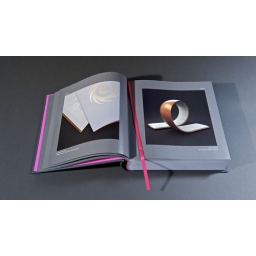
Main: Shoot through umbrella at 8 o'clock and aboveFill: Softbox III heavily feathered at approx 2 o'clock and above and facing towards book